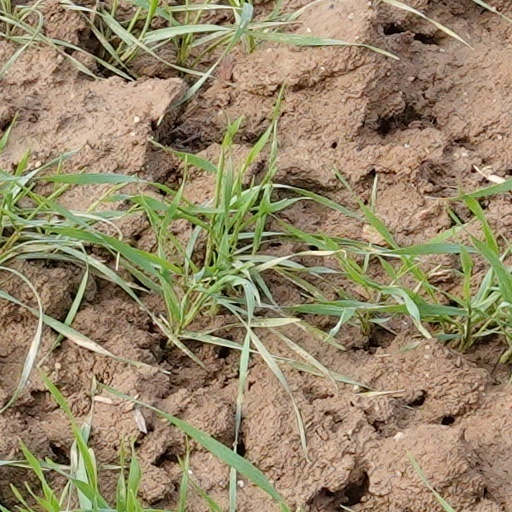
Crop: wheat